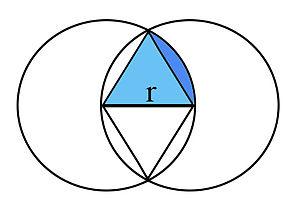
Le vesica piscis est l'intersection de deux cercles de même diamètre dont le centre de chacun fait partie de la circonférence de l'autre. Le nom veut dire littéralement en latin la vessie du poisson. Cette figure est aussi appelée mandorle.